Open access in Australia

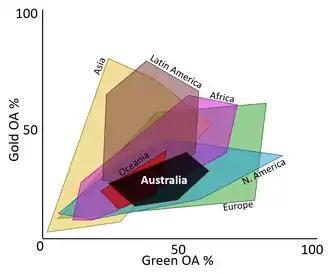
Gold OA vs green OA by institution for 2017 with Australia highlighted. Note: articles may be both green and gold OA so x and y values do not sum to total OA (animated version 2007-2018).

Open access (OA) to academic publications has seen extensive growth in Australia since the first open access university repository was established in 2001 and OA is a fundamental part of the scholarly publishing and research landscape in Australia. There are open access policies at the two major research funders: The National Health and Medical Research Council (NHMRC) and Australian Research Council (ARC) and around half of Australian Universities have an OA policy or statement. Open Access Australasia (formerly The Australasian Open Access Strategy Group), the Council of Australian University Librarians (CAUL), and the Australian Library and Information Association (ALIA) are advocates for Open Access and related issues in Australia.